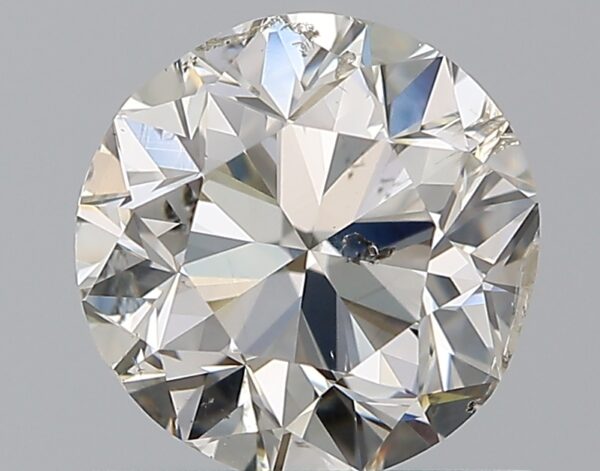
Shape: round
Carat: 1
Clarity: I1
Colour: J
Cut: GD
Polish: VG
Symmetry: GD
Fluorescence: N
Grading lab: GIA
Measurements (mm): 6.04 x 6.13 x 4.06